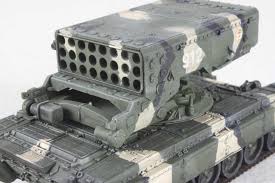
Label: TOS-1